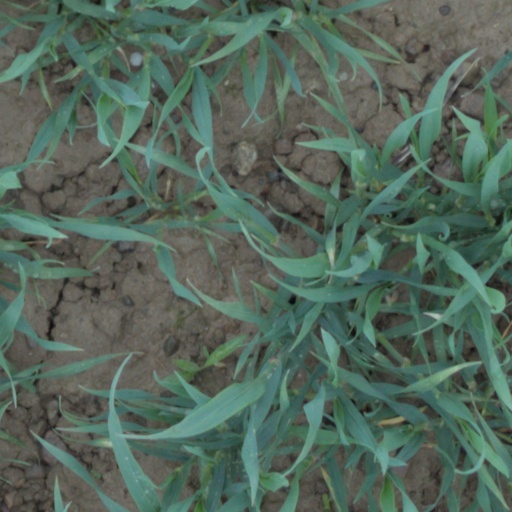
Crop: wheat